India at the 2024 Summer Olympics

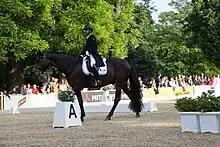
Anush Agarwalla was the first Indian to participate in the individual dressage event.

As per the qualification system drawn up by the World Archery Federation, each National Olympic Committee (NOC) was permitted to enter a maximum of six competitors, three per gender. NOCs that qualify teams for a particular gender are able to send a three-member team to the team event and also have each member compete in the individual event with the remaining spots filled by individual qualification tournaments. The qualification for the team event was determined by various qualification tournaments and world archery rankings. The Indian men's and women's team qualified for the men's and women's team events respectively as one of the two best ranked teams that had not already qualified in the respective categories.